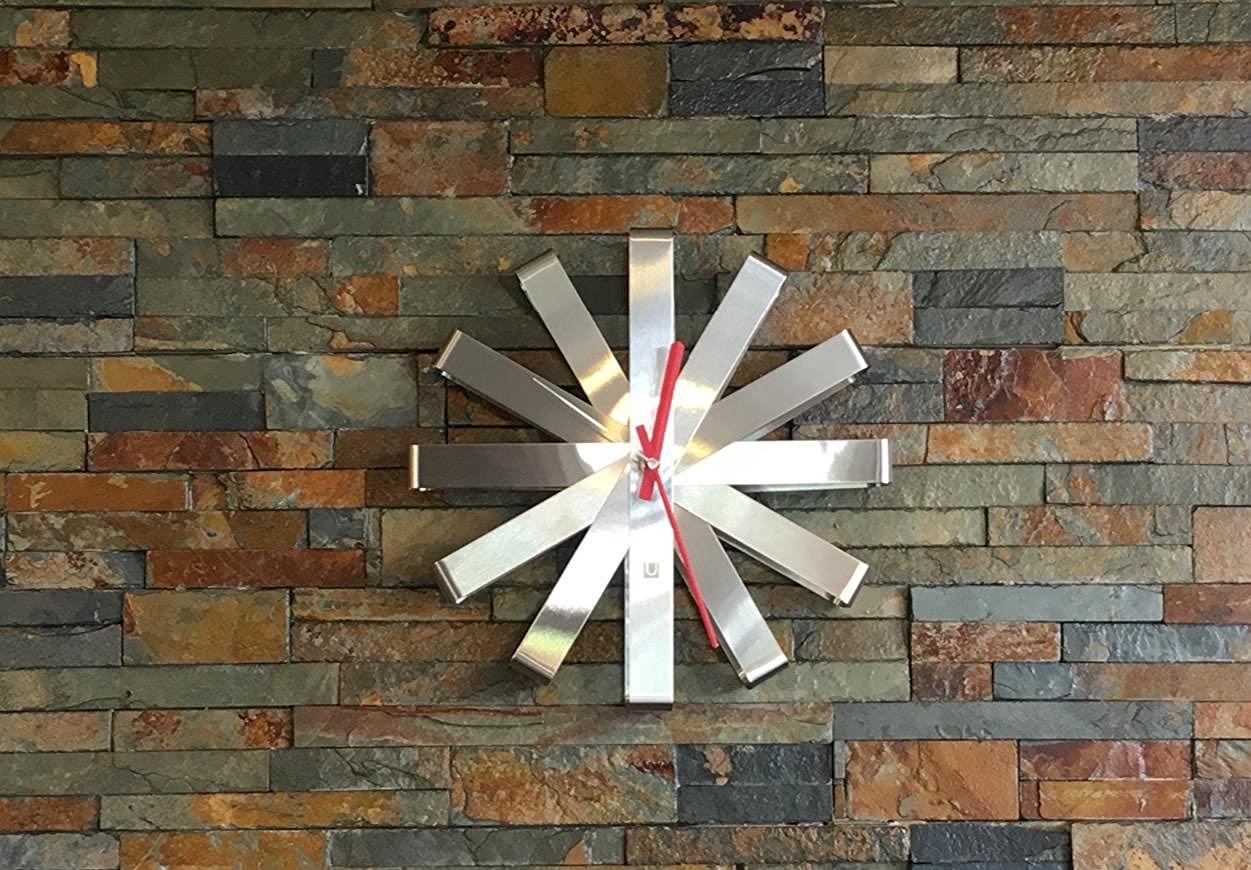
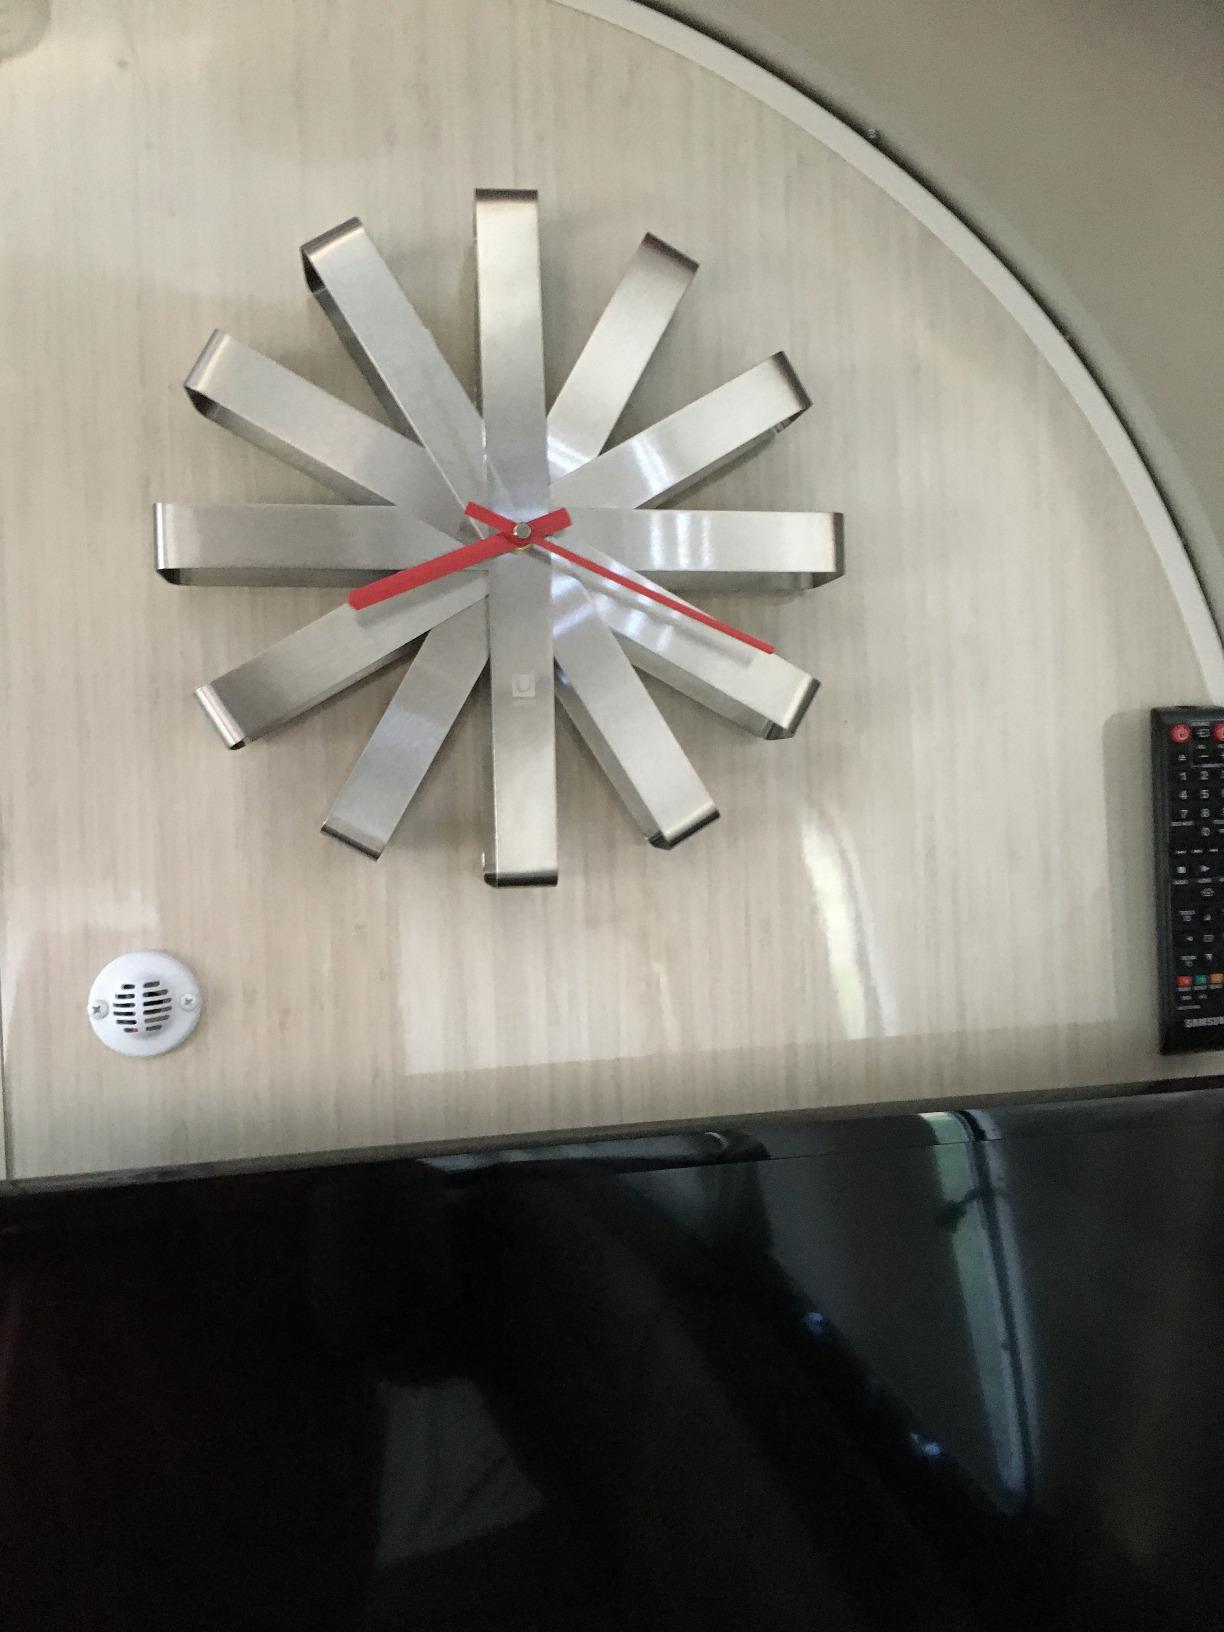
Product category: clock
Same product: yes